Cap-Pelé, New Brunswick

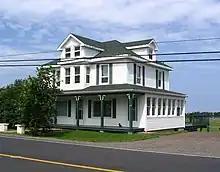
House in Cap-Pelé

The village was founded by Acadians in 1780 and incorporated as a municipality in 1969. Fishing is the dominant industry, and the town is home to several smoked herring processing plants known locally as "boucannières". As many as 30 smokehouses are found in Cap-Pelé and its surrounding areas. Work in the smokehouses tends to be seasonal, and during the summertime certain smokehouses offer guided tours.